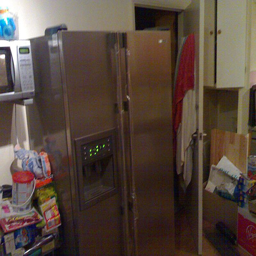
A metallic refrigerator freezer in a kitchen next to food.
A large gray side-by-side refrigerator with ice and water in the door.
A refrigerator that has an automatic ice machine.
A silver refrigerator is in a messy kitchen.
a big fridge sits inside of a cluttered kitchen